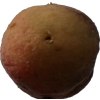
Label: peach